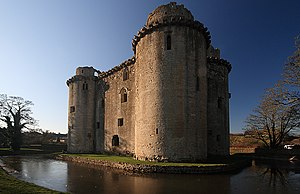
Nunney Castle
Nunney Castle.
Nunney Castle er en middelalderlig borg ved Nunney i Somerset, England. Den blev bygget i slutningen af 1300-tallet af Sir John Delamare med penge, som han havde tjent under hundredårskrigen. Fæstningen havde voldgrav og bygningernes udforming var sandsynligvis påvirket af franske borges design. I 1500-tallet blev borgen ombyggetm og under den engelske borgerkrig blev den ødelagt. I dag står den som en ruin, som drives af English Heritage som en turistattraktion.